Matauri Bay

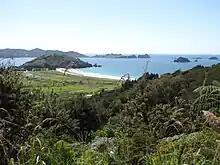
View over the bay

Matauri Bay had a population of 303 in the 2023 New Zealand census, a decrease of 6 people (−1.9%) since the 2018 census, and an increase of 90 people (42.3%) since the 2013 census. There were 144 males and 159 females in 90 dwellings. 3.0% of people identified as LGBTIQ+. The median age was 34.4 years (compared with 38.1 years nationally). There were 72 people (23.8%) aged under 15 years, 63 (20.8%) aged 15 to 29, 123 (40.6%) aged 30 to 64, and 42 (13.9%) aged 65 or older.